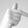
ASL letter: T